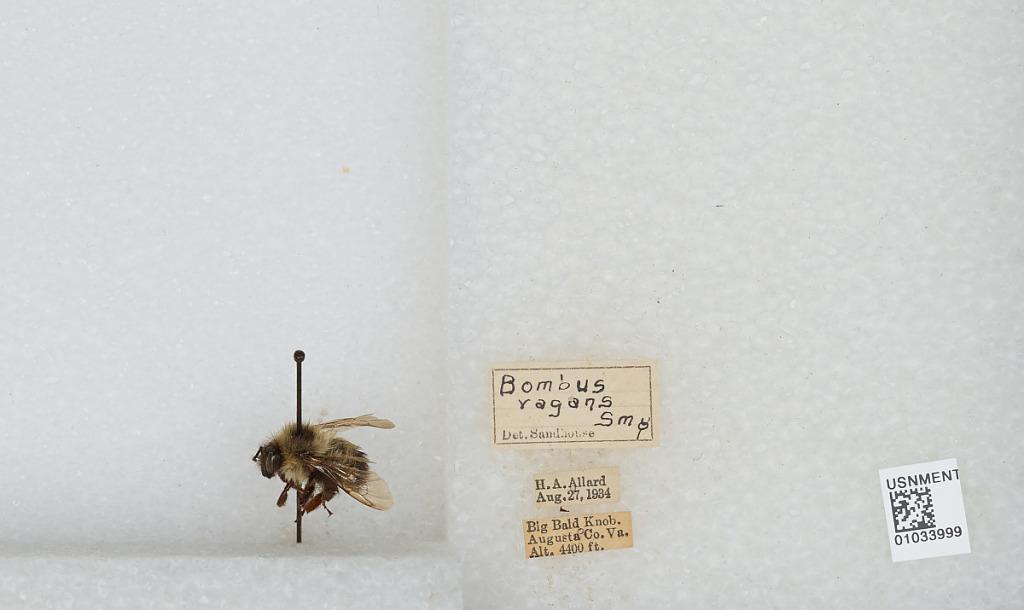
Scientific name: Bombus (Pyrobombus) vagans vagans Smith
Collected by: H. Allard
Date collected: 1934-8-27
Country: United States
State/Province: Virginia
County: Augusta
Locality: Big Bald Knob
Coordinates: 38.3558, -79.2978
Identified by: Sandhouse